Question: Please indicate a possible affordance area of bicycle that can be used for pedaling
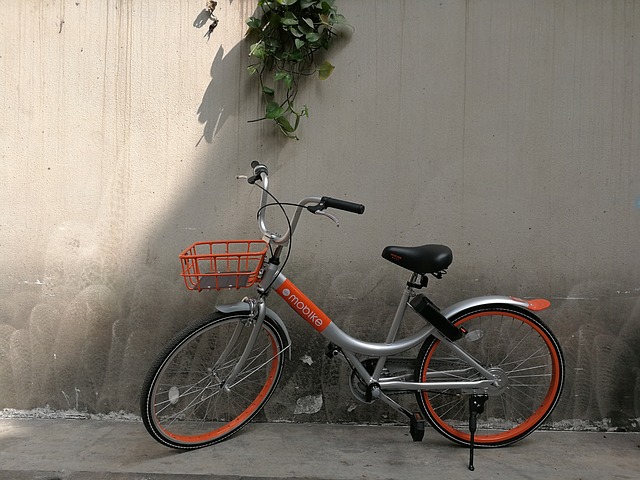
Answer: [405.789, 412.632, 426.842, 447.368]